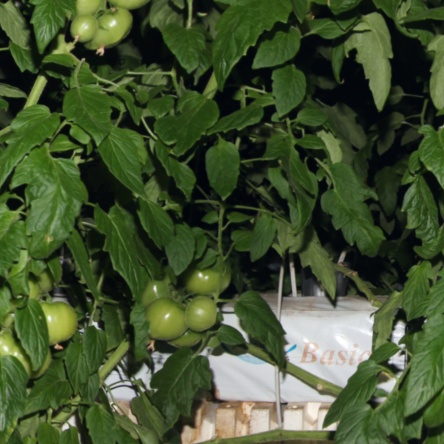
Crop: tomato